Regia Marina

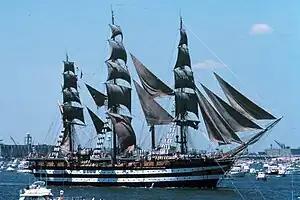
, launched in 1931; here in the harbor of New York, 1976

The modernization work on the four Great War era battleships turned into a significant reconstruction project, with only 40% of the original structures being left. The ship's guns were upgraded in main armament, going from 13 guns of 305 mm diameter, to 10 guns of 320 mm diameter. The middle turret and the vessel's central tower were eliminated. To increase speed the coal-fired boilers were replaced with modern oil-fired boilers and ten meters were added to the ship's length to improve the coefficient of fineness. Though the ships were improved, they still were not an equal match for the s and the s, both of which carried larger guns and heavier armour.